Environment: real
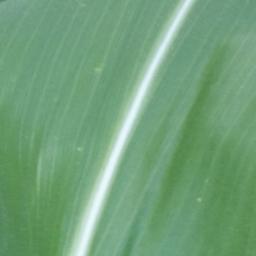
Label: healthy